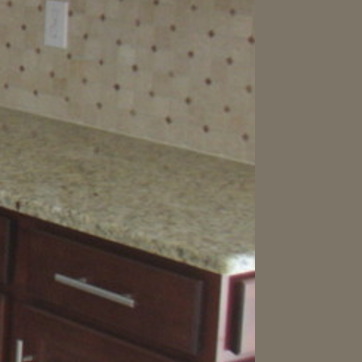
Material: polishedstone